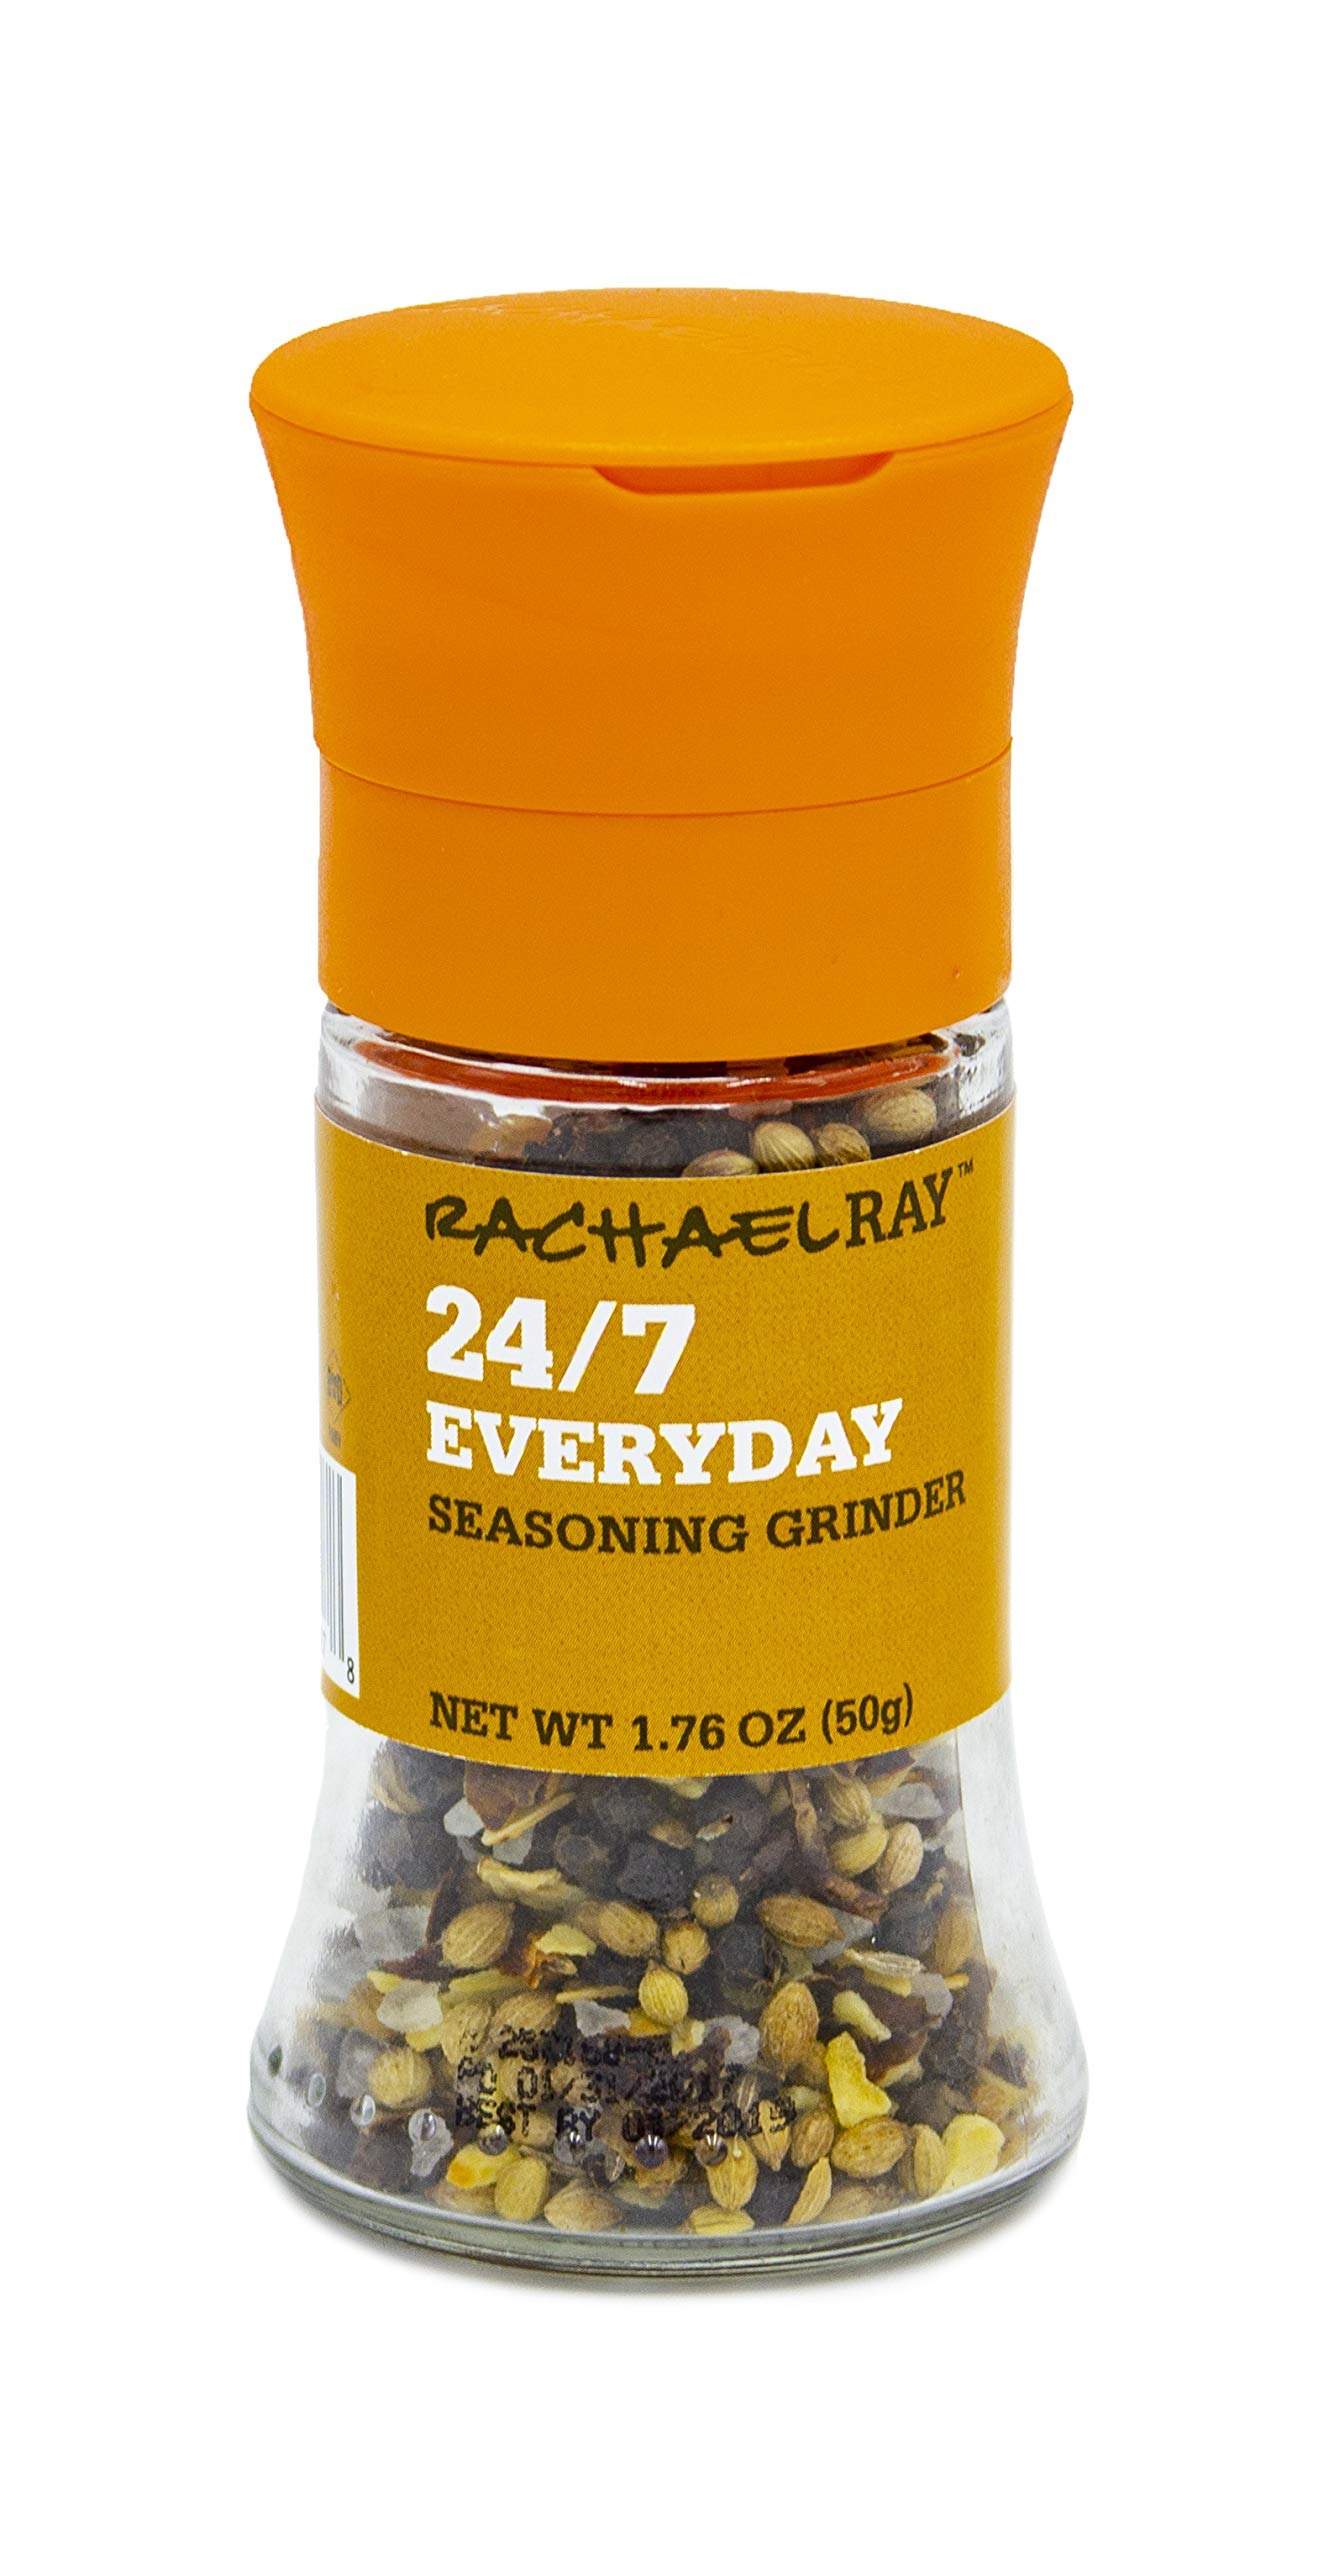
Item Name: Rachael Ray | 24/7 Everyday Seasoning Grinder | 1.76 oz.
Bullet Point 1: BOLD FLAVOR- Rachael Ray's 24/7 Everyday Seasoning grinder contains Sea salt, Coriander seeds, Garlic, Black peppercorns, Red bell peppers, Cumin seeds, Chili flakes
Bullet Point 2: 100% NATURAL - Rachael Ray grinders are filled with premium seasonings that are non-GMO and free of artificial flavors, ingredients and additives.
Bullet Point 3: CHEF APPROVED - Curated by top chefs and Rachael Ray herself, these easy-to-use, ergonomic grinders will add a pop of flavor to any dish!
Bullet Point 4: 100% MONEY BACK GUARANTEE- We are confident that you will be happy with the quality of our products and stand behind every single item. If you are not satisfied with your purchase, return the product for a full refund.
Product Description: Rachael's popular grinder line offers a wonderful selection of specialty salts, peppers & spice blends for all of your seasoning needs! Rachael Ray's 24/7 Everyday Seasoning is the perfect all-around seasoning great for enhancing everything you cook with ease. Ingredients include: sea salt, coriander seeds, garlic, black peppercorns, red bell peppers, chili, cumin seeds. Rachael Ray's grinder line includes the freshest, highest-quality seasonings, and each twist gives you the perfect blend every time!
Value: 1.76
Unit: Ounce

Price: 10.97